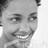
Emotion: happy